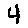
Label: 4